NASA Sounding Rocket Program

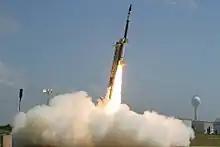
NASA sounding rocket launch from the Wallops Flight Facility

The NASA Sounding Rocket Program (NSRP) is a NASA run program of sounding rockets which has been operating since 1959. The missions carried out by this program are primarily used for scientific research, particularly low gravity and material based research. NASA's sounding rocket program is commonly used by colleges and universities for upper atmosphere research.